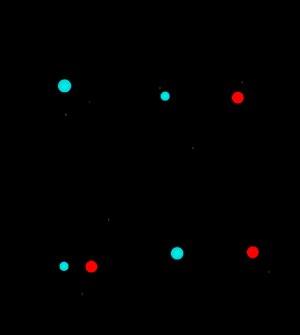
Une exoplanète, ou planète extrasolaire, est une planète située en dehors du Système solaire.